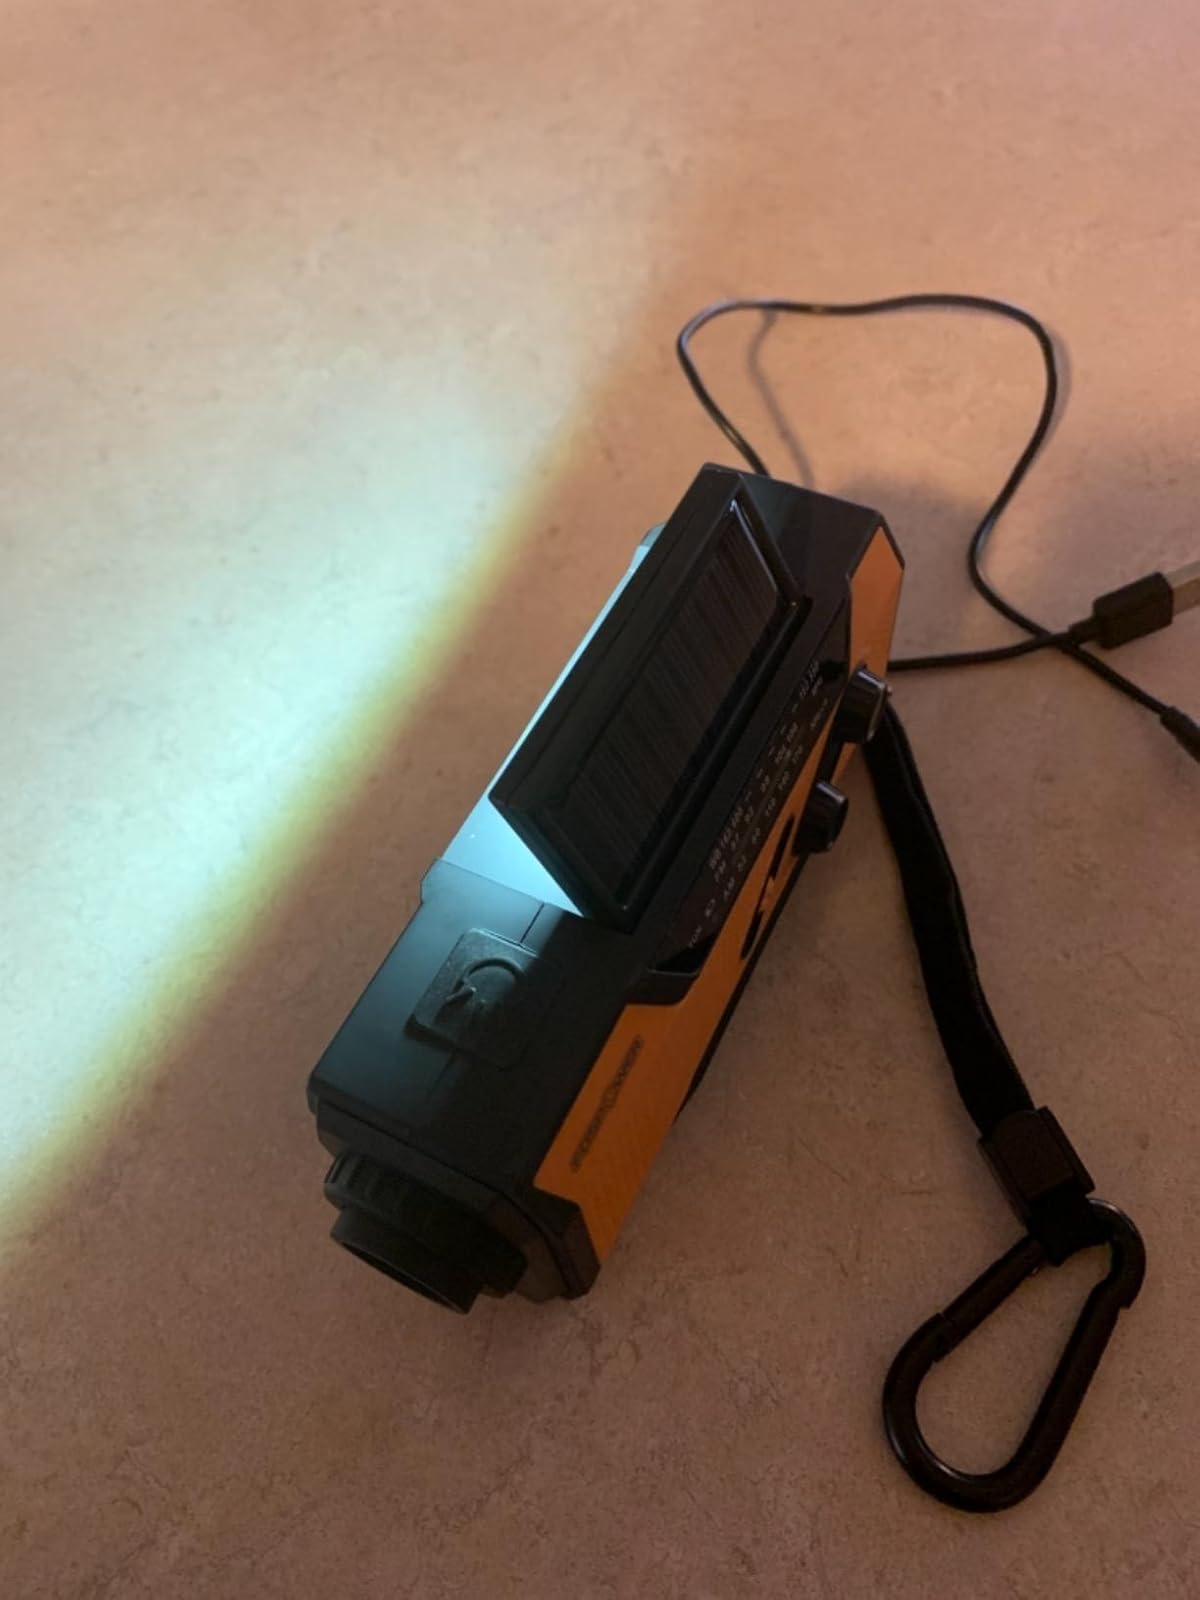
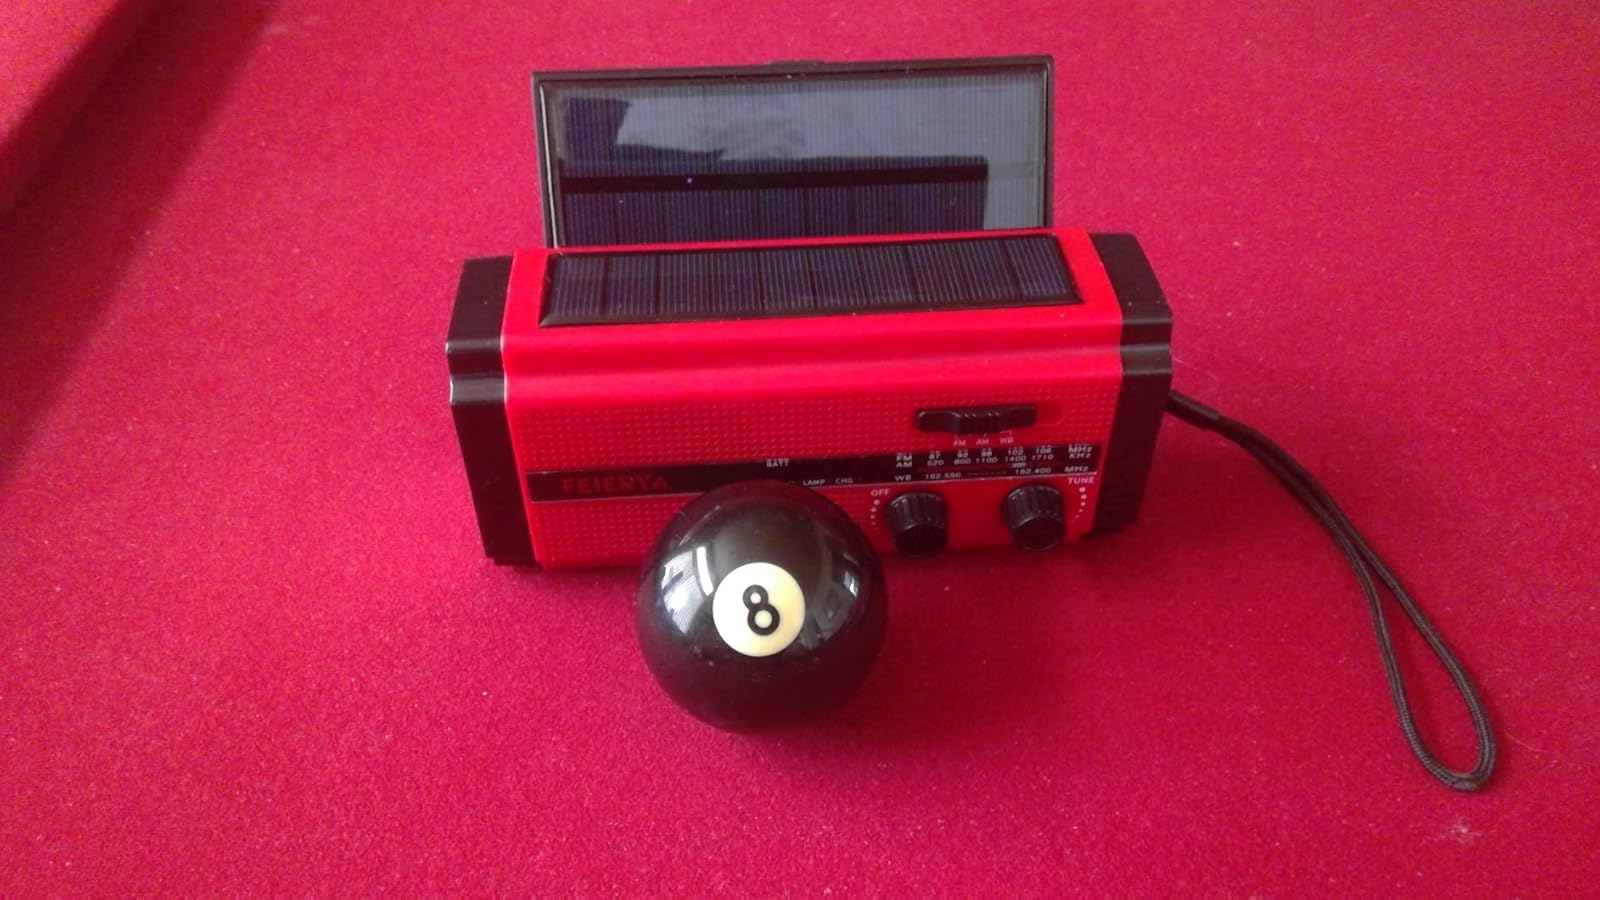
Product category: radio
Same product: no